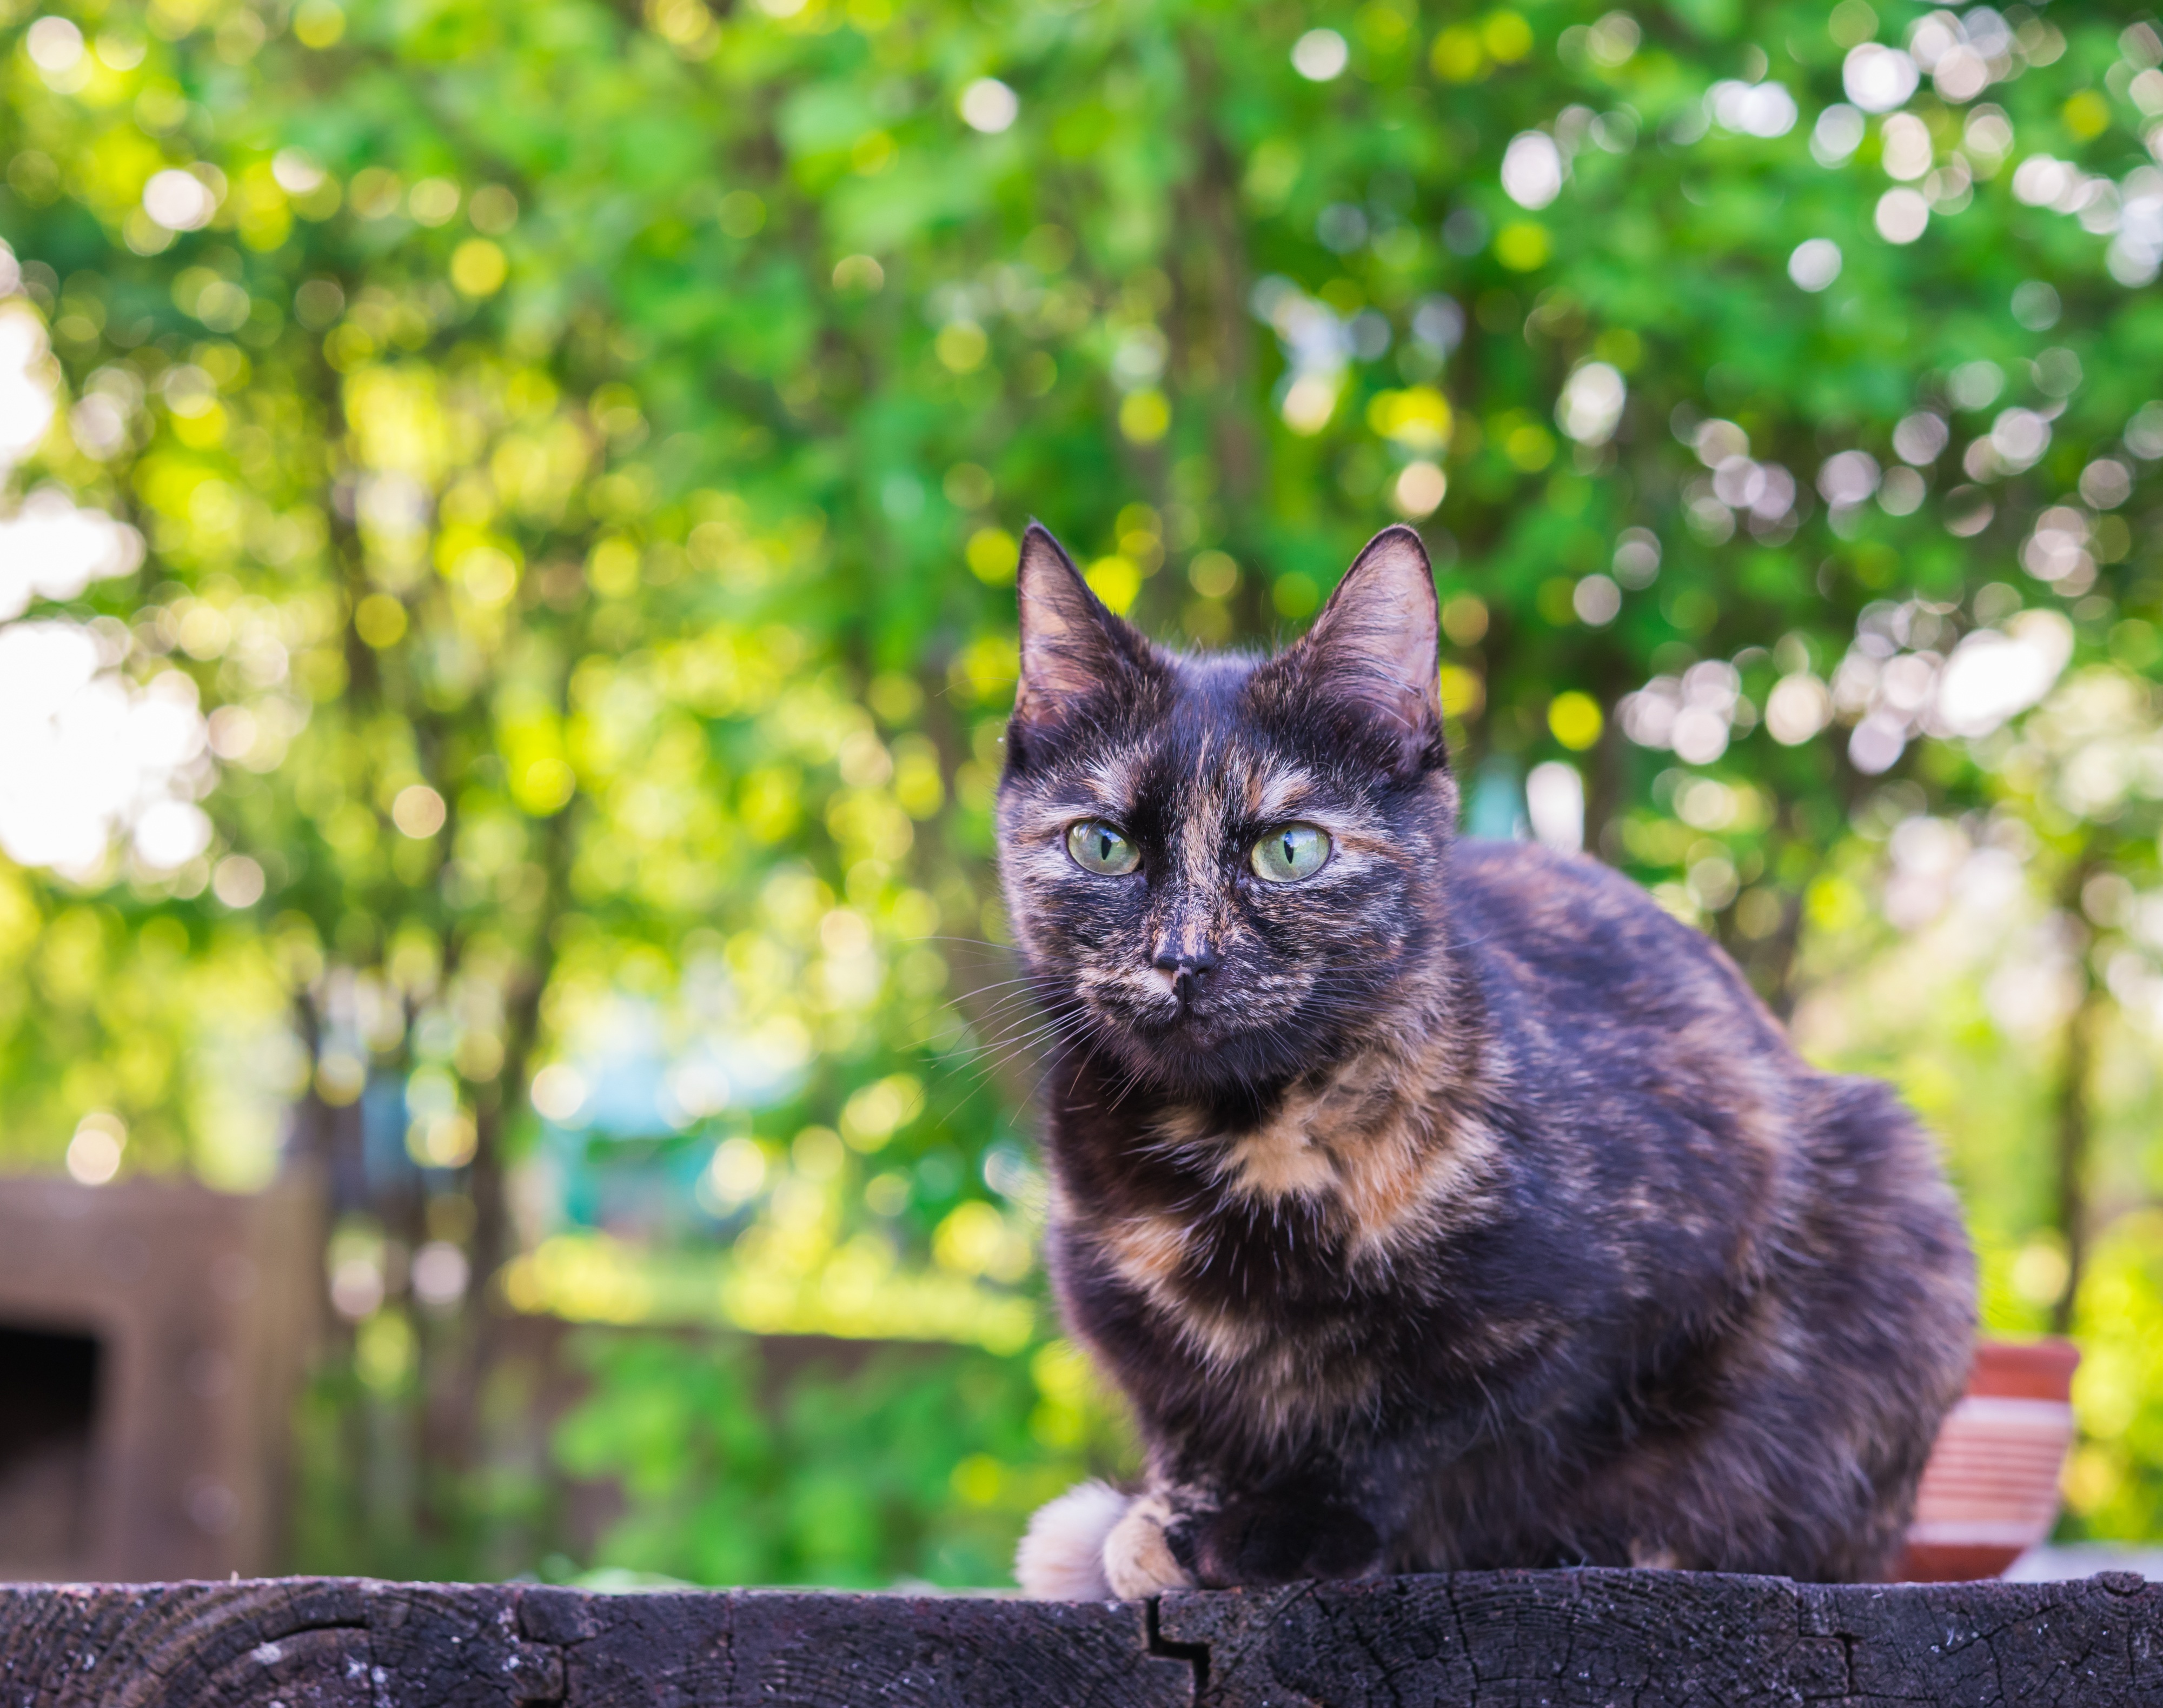
watch, animal, summer, pet, kitten, cat, mammal, black cat, fauna, outdoors, spotted, eyes, whiskers, animals, vertebrate, breed, small to medium sized cats, cat like mammal